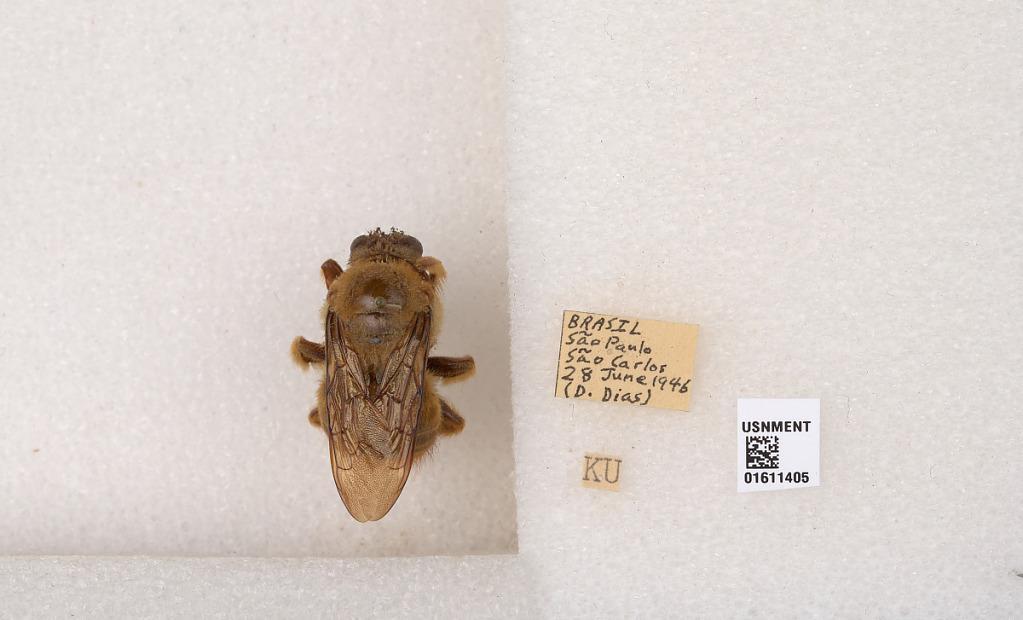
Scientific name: Xylocopa (Neoxylocopa) sp.
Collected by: D. Davis
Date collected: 1946-6-28
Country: Brazil
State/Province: Sao Paulo
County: Sao Carlos
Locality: Sao Carlos